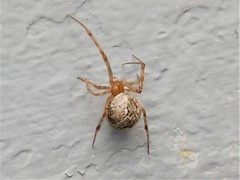
Species: Parasteatoda_tepidariorum